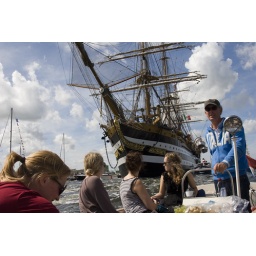
Small ship ms Geestman being chased by tall ship Amerigo Vespucci.....Skipper Dirk fully concentrated, the female crew relaxed.